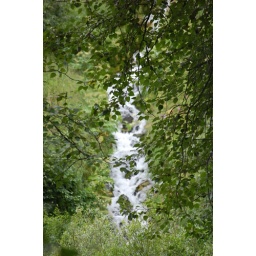
river coming out of the side of a mountain in Alaska